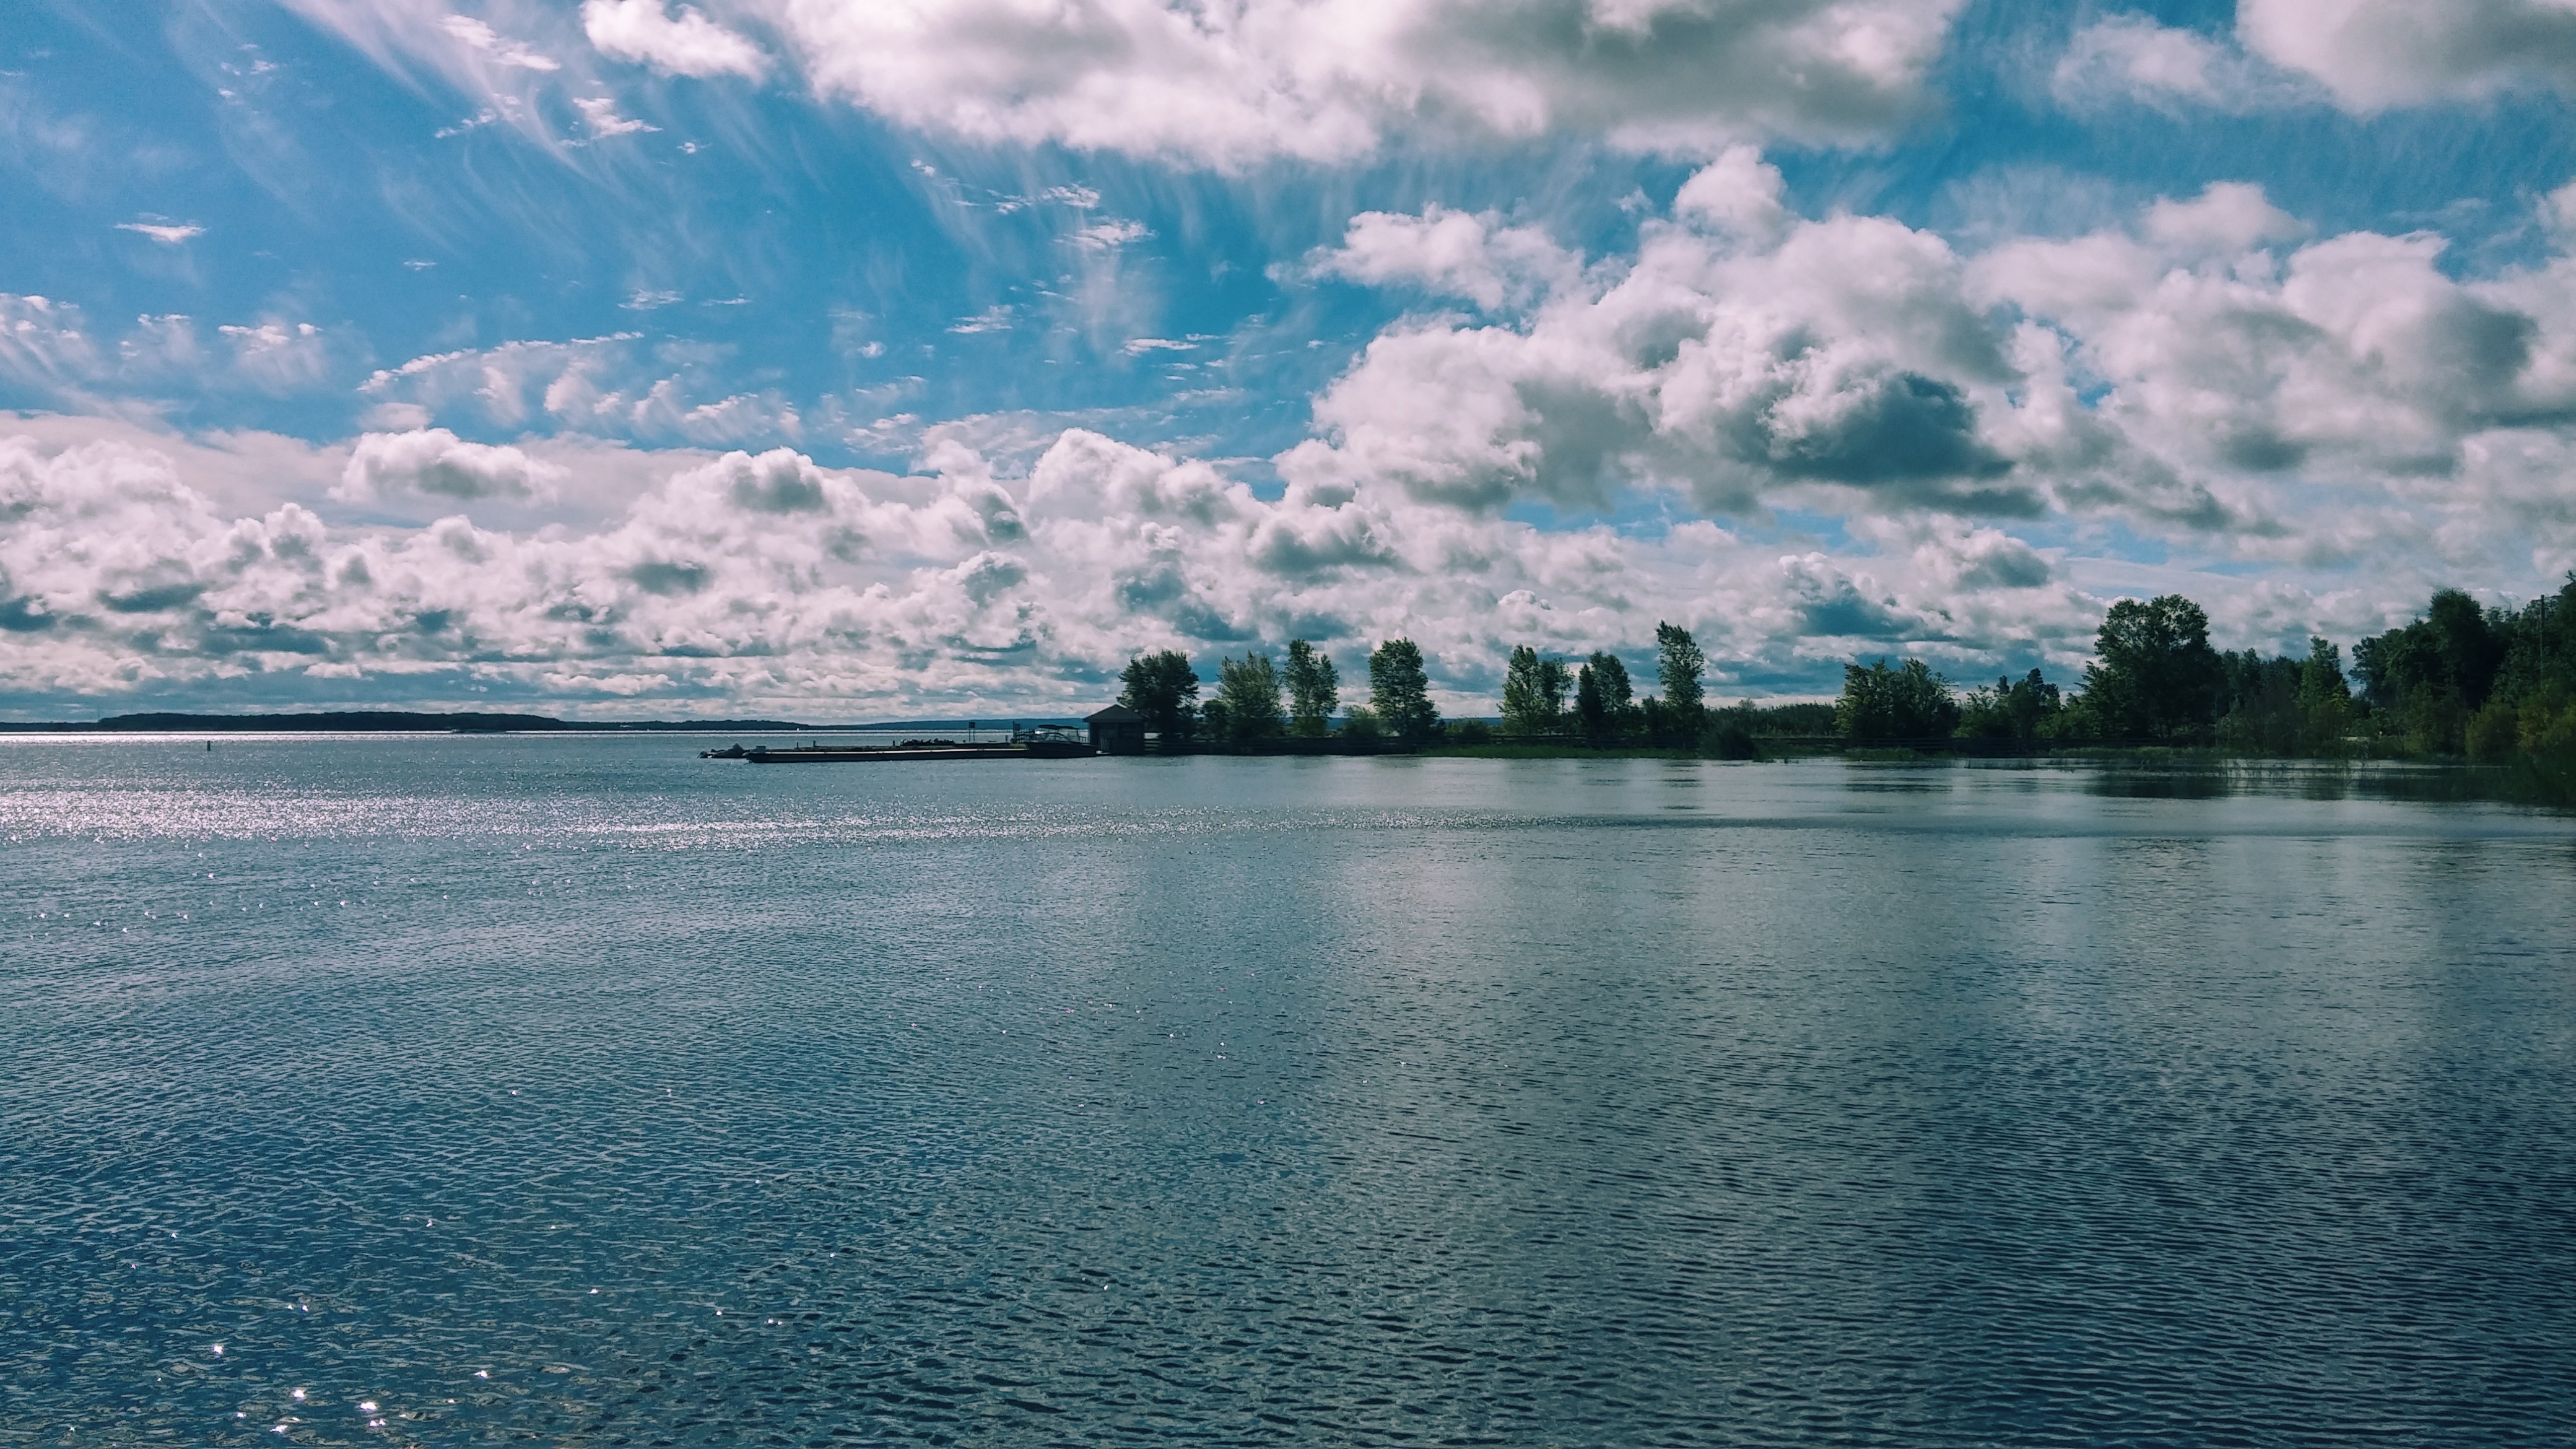
sea, coast, water, ocean, horizon, cloud, sky, morning, shore, wave, lake, dusk, reflection, bay, fjord, geographical feature, atmospheric phenomenon